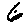
Label: 6